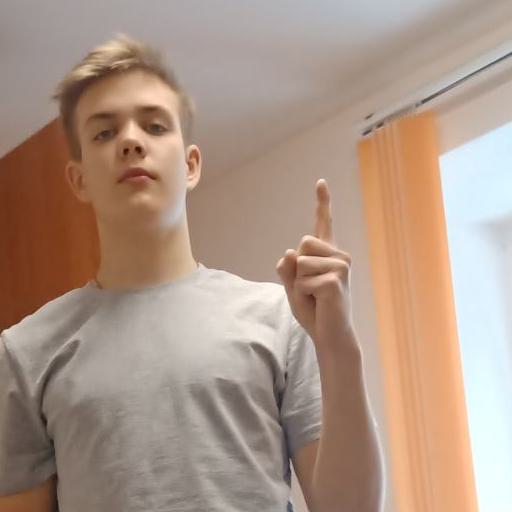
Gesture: one